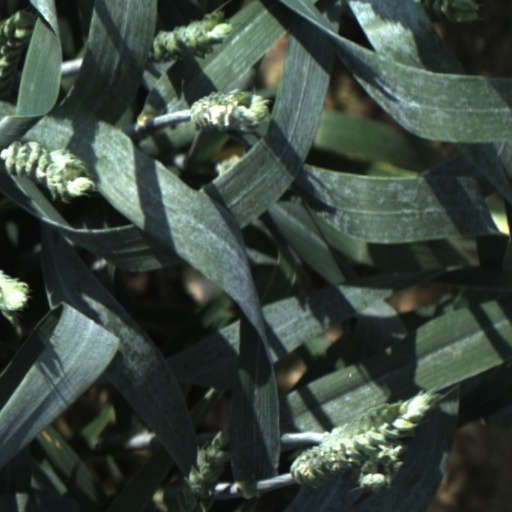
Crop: wheat